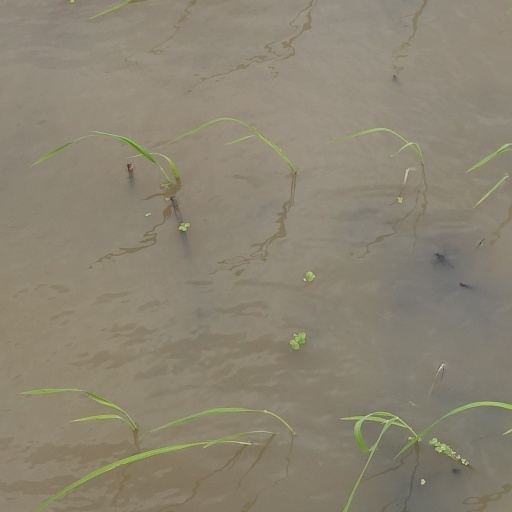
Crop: rice